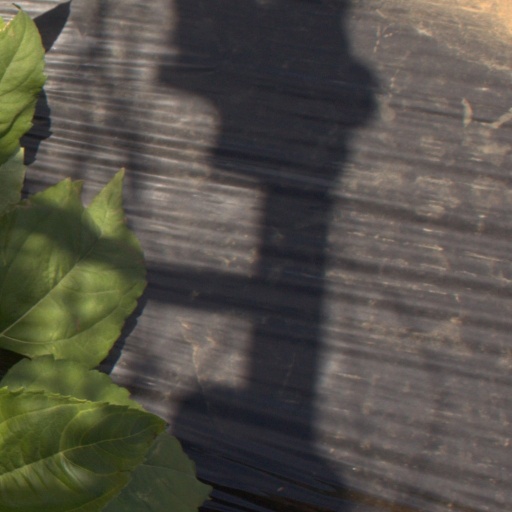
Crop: Jerusalem artichoke